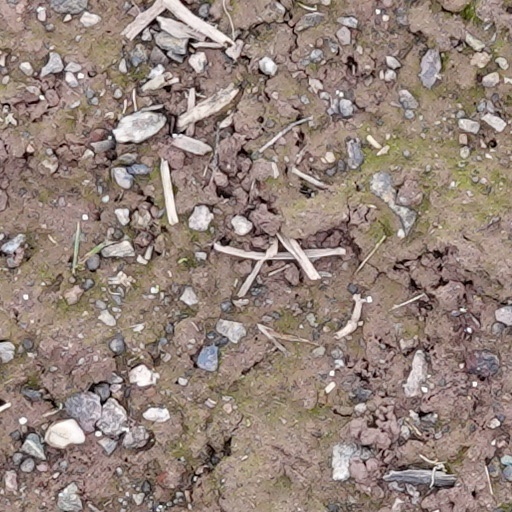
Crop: wheat